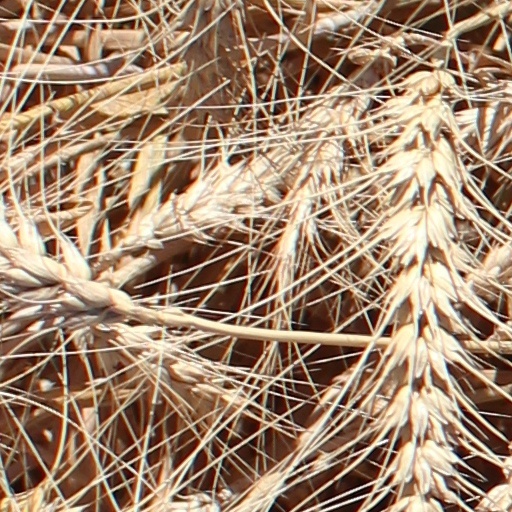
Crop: wheat